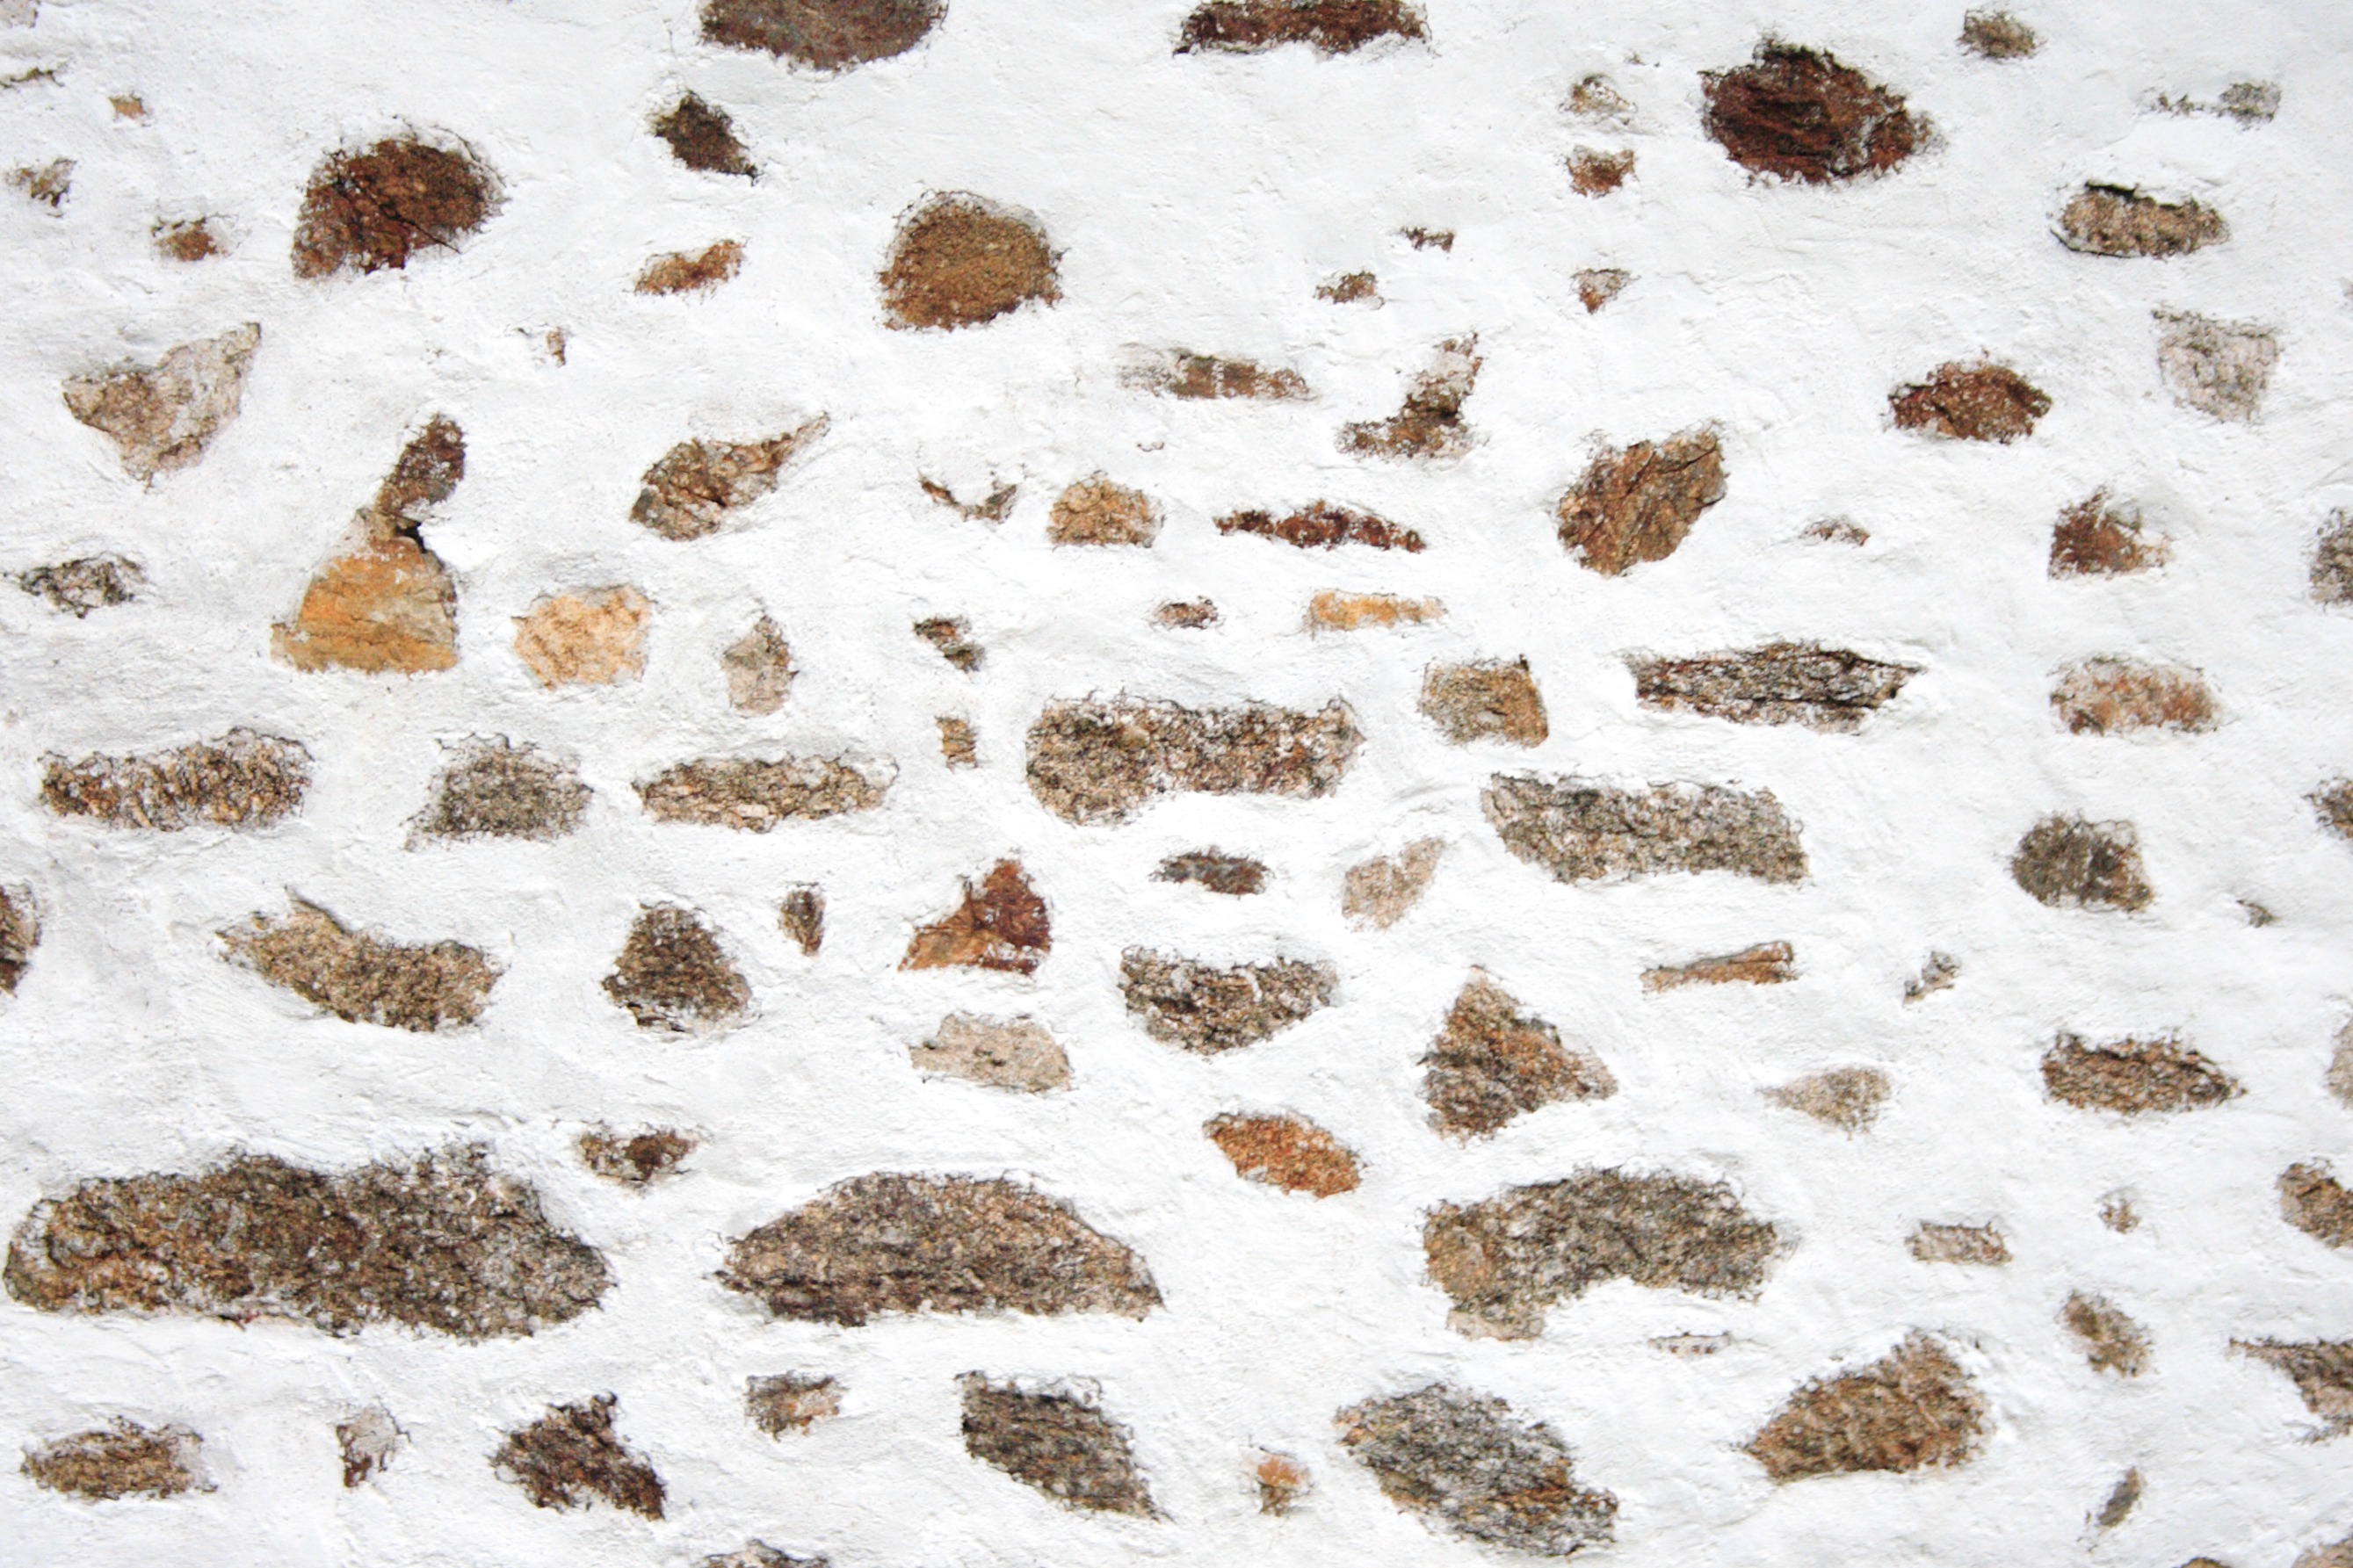
sand, architecture, structure, house, texture, building, old, wall, stone, pattern, cottage, soil, rocks, background, cement, flooring